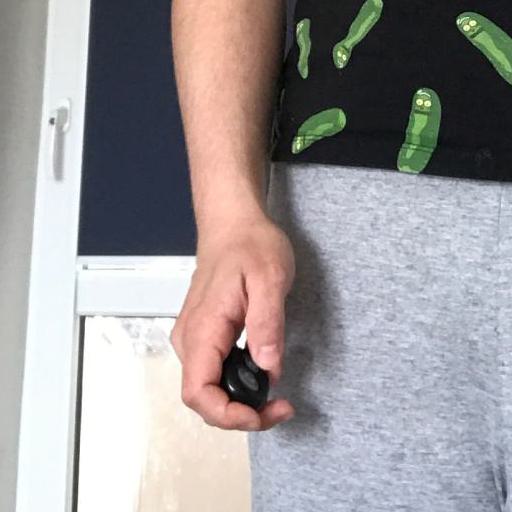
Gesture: no_gesture